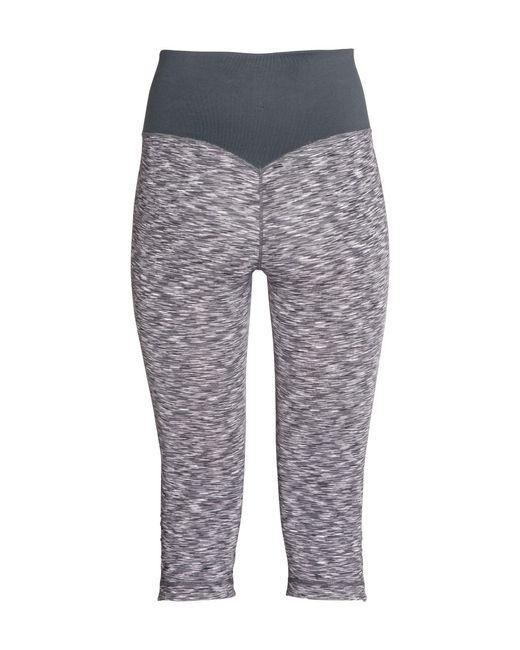
Slim Fit grauer unterer Schnitt für Damen